Josef Vojtěch Hellich

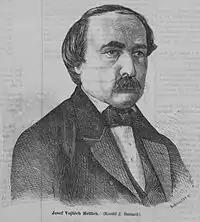
Josef Vojtěch Hellich, from "Zlatá Praha" (1864)

Josef Vojtěch Hellich (17 April 1807 – 22 January 1880) was a Czech painter and archaeologist known mainly for religious works and historical scenes.